Salvatore Giuliano

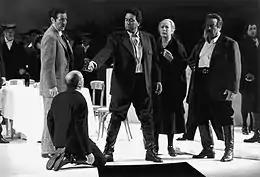
Scene from the opera "Salvatore Giuliano" by Lorenzo Ferrero, 1996.

His life inspired the novel "The Brigand" which was adapted for Australian radio by Morris West as "Fire of Etna" (1953).